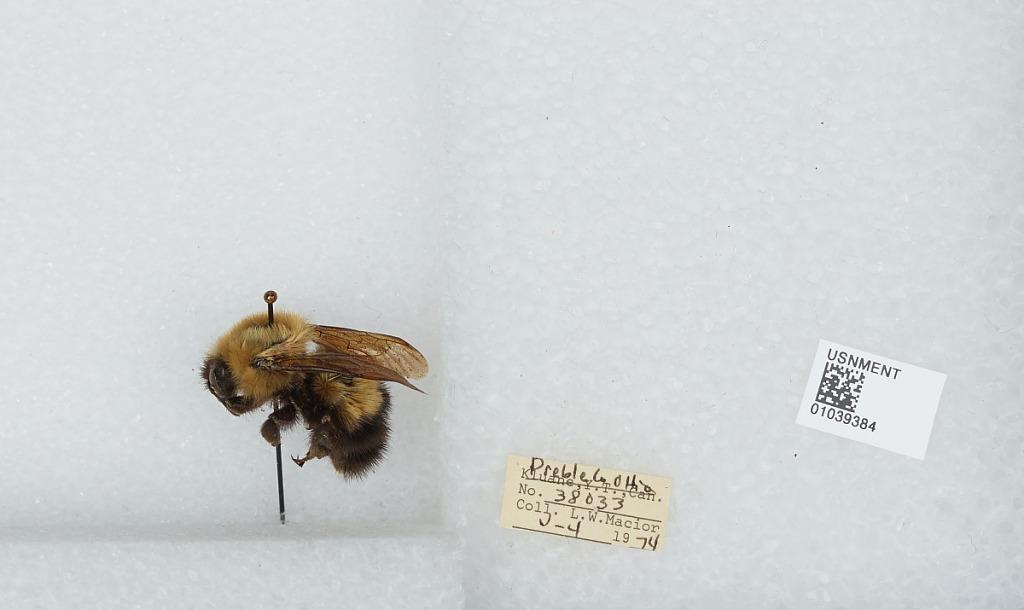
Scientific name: Bombus (Pyrobombus) perplexus Cresson
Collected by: L. Macior
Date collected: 1974-5-4
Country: United States
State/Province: Ohio
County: Preble
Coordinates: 39.7778, -84.6897